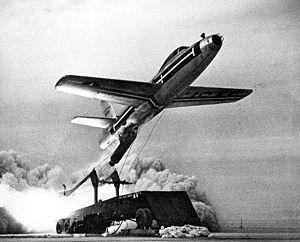
Le « zero-length launch system », ou « zero-length take-off system », en français : « système de lancement zéro distance », était un système dans lequel un chasseur à réaction devait être placé sur une fusée installée sur une plateforme de lancement mobile. La plupart des expérimentations de ce système prirent place au cours des années 1950, pendant la Guerre froide.